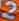
Number: 2